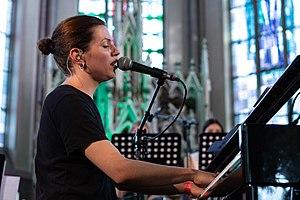
Soap&Skin est le nom de scène de l’artiste, chanteuse, compositrice et productrice autrichienne Anja Franziska Plaschg.